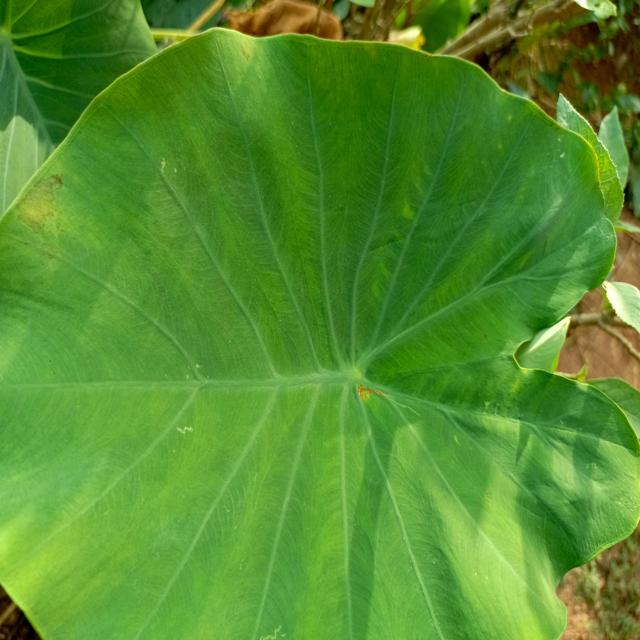
Label: Early_Blight